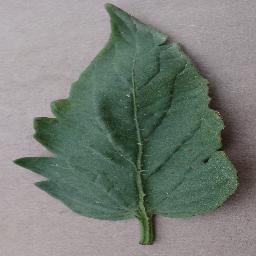
Label: Tomato___Bacterial_spot